Oberwil im Simmental

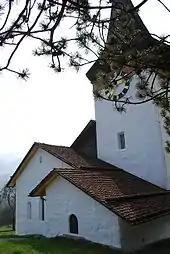
Village church in Oberwil

From the , 692 or 86.2% belonged to the Swiss Reformed Church, while 14 or 1.7% were Roman Catholic. Of the rest of the population, there were 2 members of an Orthodox church (or about 0.25% of the population), and there were 64 individuals (or about 7.97% of the population) who belonged to another Christian church. There was 1 individual who was Islamic. There were 2 individuals who belonged to another church. 12 (or about 1.49% of the population) belonged to no church, are agnostic or atheist, and 16 individuals (or about 1.99% of the population) did not answer the question.